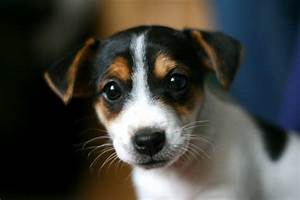
Label: cane